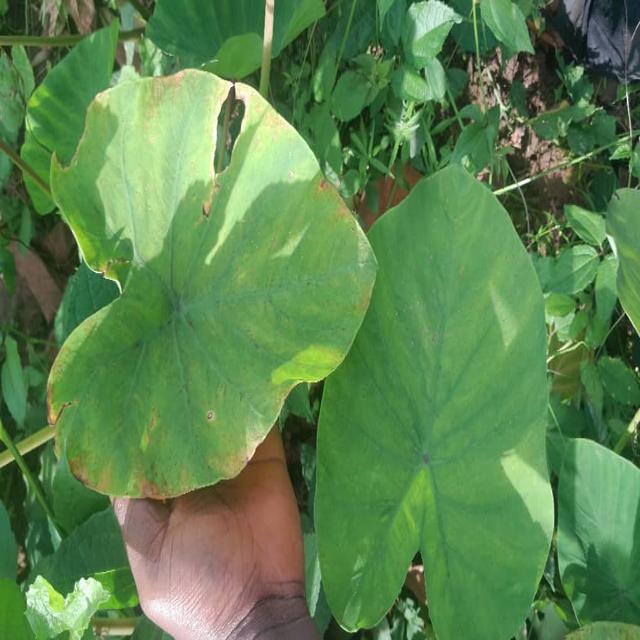
Label: Early_Blight